Guacamelee!

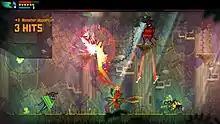

"Guacamelee!" is a hybrid 2D Metroidvania-style action platform and brawler. Players control the luchador Juan and explore an open, non-linear world to complete the central story objectives while collecting necessary character upgrades and battling enemies. Coins collected from defeated enemies are used to buy new skills at shops, which also double as checkpoints. The game features drop-in co-op play, with the second player assuming the role of Tostada, Guardian of the Mask.